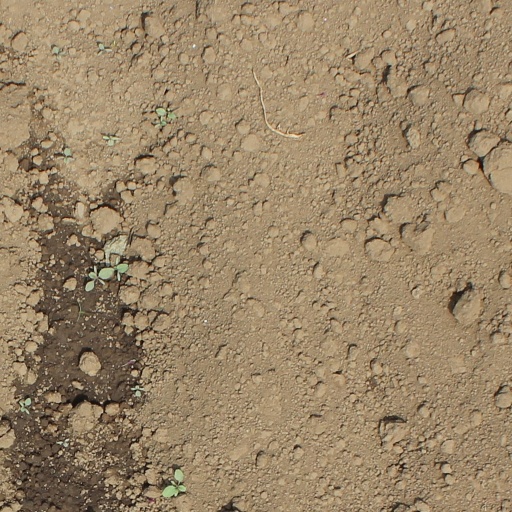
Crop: soybean